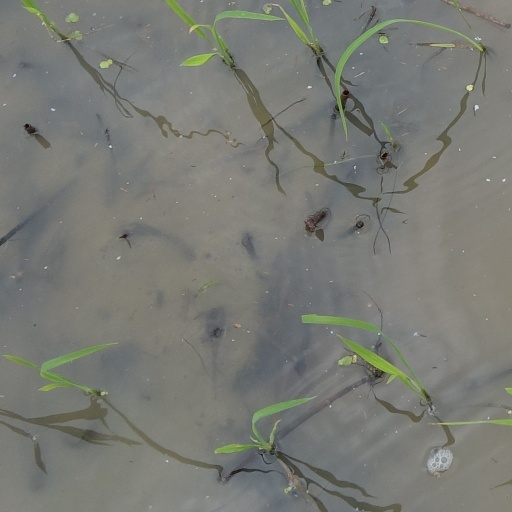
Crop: rice